George Martinuzzi

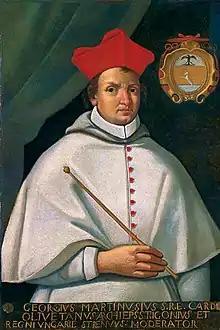
Portrait of Martinuzzi by unknown artist

George Martinuzzi, O.S.P.P.E. (born Juraj Utješenović, also known as György Martinuzzi, Brother György, Georg Utiessenovicz-Martinuzzi or György Fráter, ; 1482 – 16 December 1551), was a Croatian nobleman, Pauline monk and Hungarian statesman who supported King John Zápolya and his son, King John Sigismund Zápolya. He was Bishop of Nagyvárad (now Oradea), Archbishop of Esztergom and a cardinal.